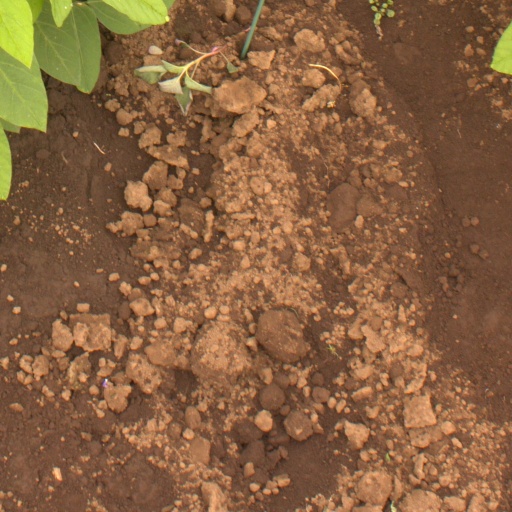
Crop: soybean